Charles Bruce, 5th Earl of Elgin

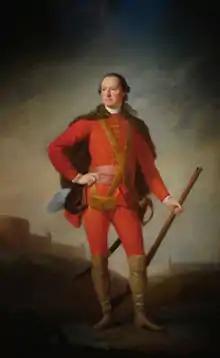
Charles Bruce, Earl of Elgin

Charles Bruce, 5th Earl of Elgin and 9th Earl of Kincardine (6 July 1732 – 14 May 1771) was a Scottish nobleman. He succeeded his cousin Charles Bruce, 3rd Earl of Ailesbury as Earl of Elgin in 1747.